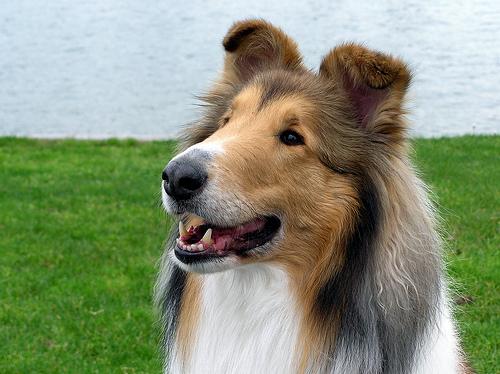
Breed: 227-n000094-collie